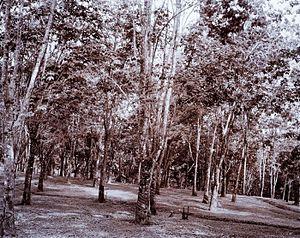
Le Tigre de Java est une sous-espèce du tigre éteinte qui vivait uniquement sur l'île de Java. De petite taille, il se caractérisait par une robe aux rayures fines et serrées, un museau long et étroit avec des carnassières longues. Très peu de données sont connues sur son comportement.